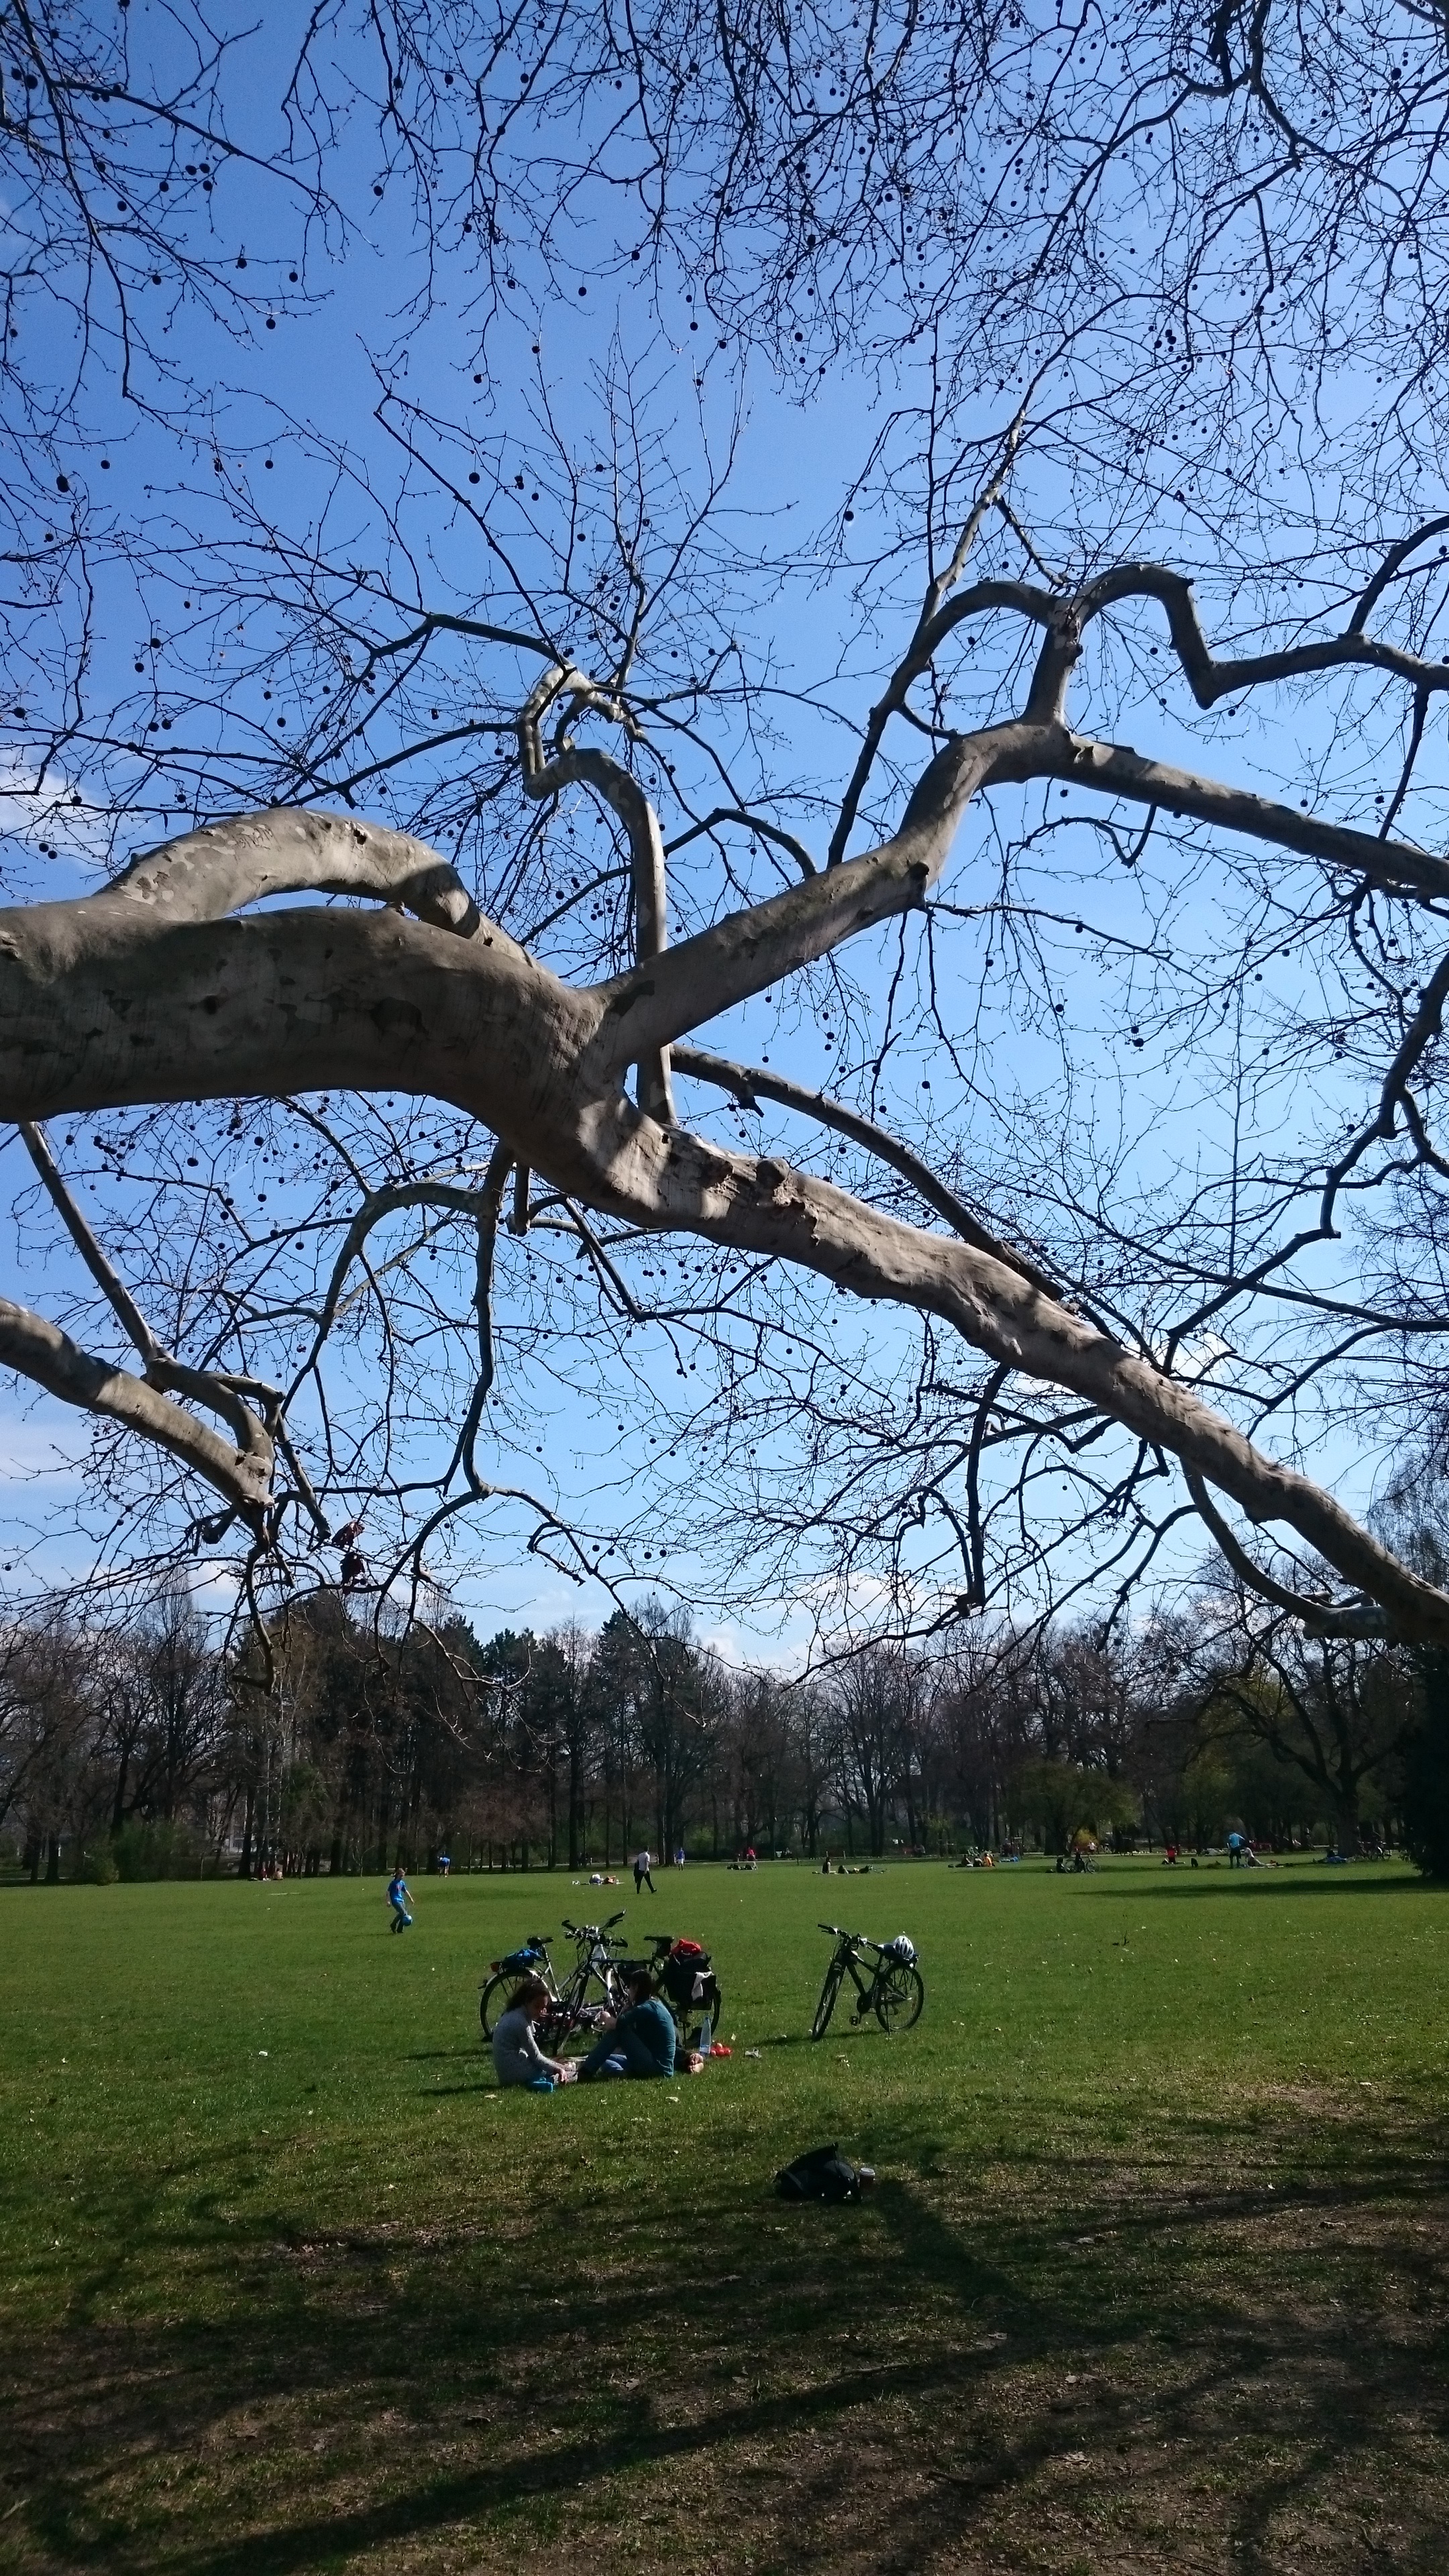
tree, nature, grass, branch, blossom, plant, sky, leaf, flower, spring, park, cherry blossom, rural area, woody plant